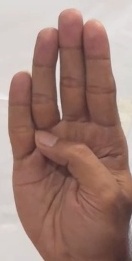
ASL sign: B